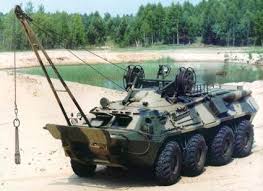
Label: BTR